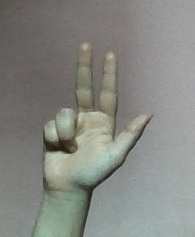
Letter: al